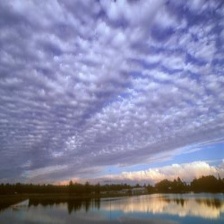
Cloud type: Stratocumulus